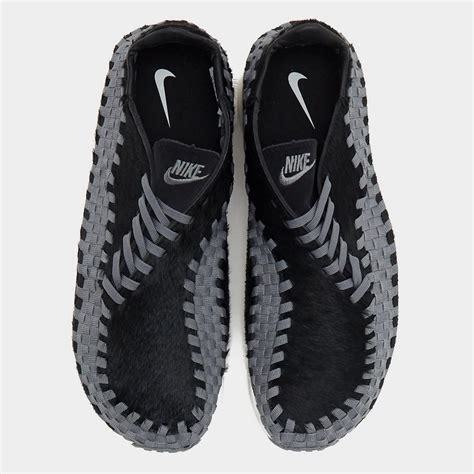
Brand: Nike
Model: Air Footscape Woven